Karl Ludwig Libay

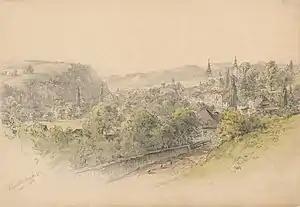
View of Banská Bystrica from the East

He loved to travel and created several lithographic albums of his travels throughout Europe. His first exhibition came in 1840, with views of Budapest. In 1848, he published a book with views of Bad Ischl and, the following year, one of Salzburg with scenes of the Salzkammergut region. From 1849 to 1850, he travelled from Bavaria to Southern Italy; painting views for Archduke John of Austria. A trip to Egypt from 1855 to 1856 resulted in an album of 45 color lithographs, for which he received an award from Alexander von Humboldt in 1857. A planned trip to the Americas was never realized, due to Von Humboldt's death.